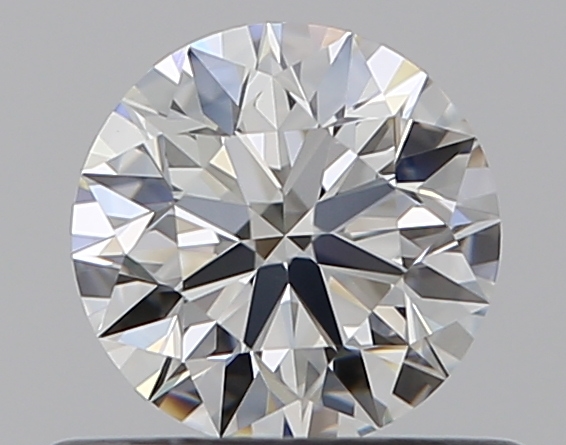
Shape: round
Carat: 0.5
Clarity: VVS2
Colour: J
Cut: EX
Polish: EX
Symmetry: EX
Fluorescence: F
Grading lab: GIA
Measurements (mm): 5.07 x 5.1 x 3.17